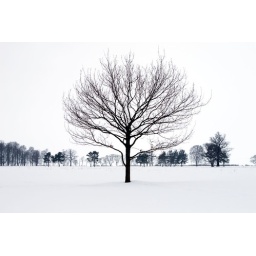
Lonely tree silhouette in winter time under overcast sky in center of big field in park.